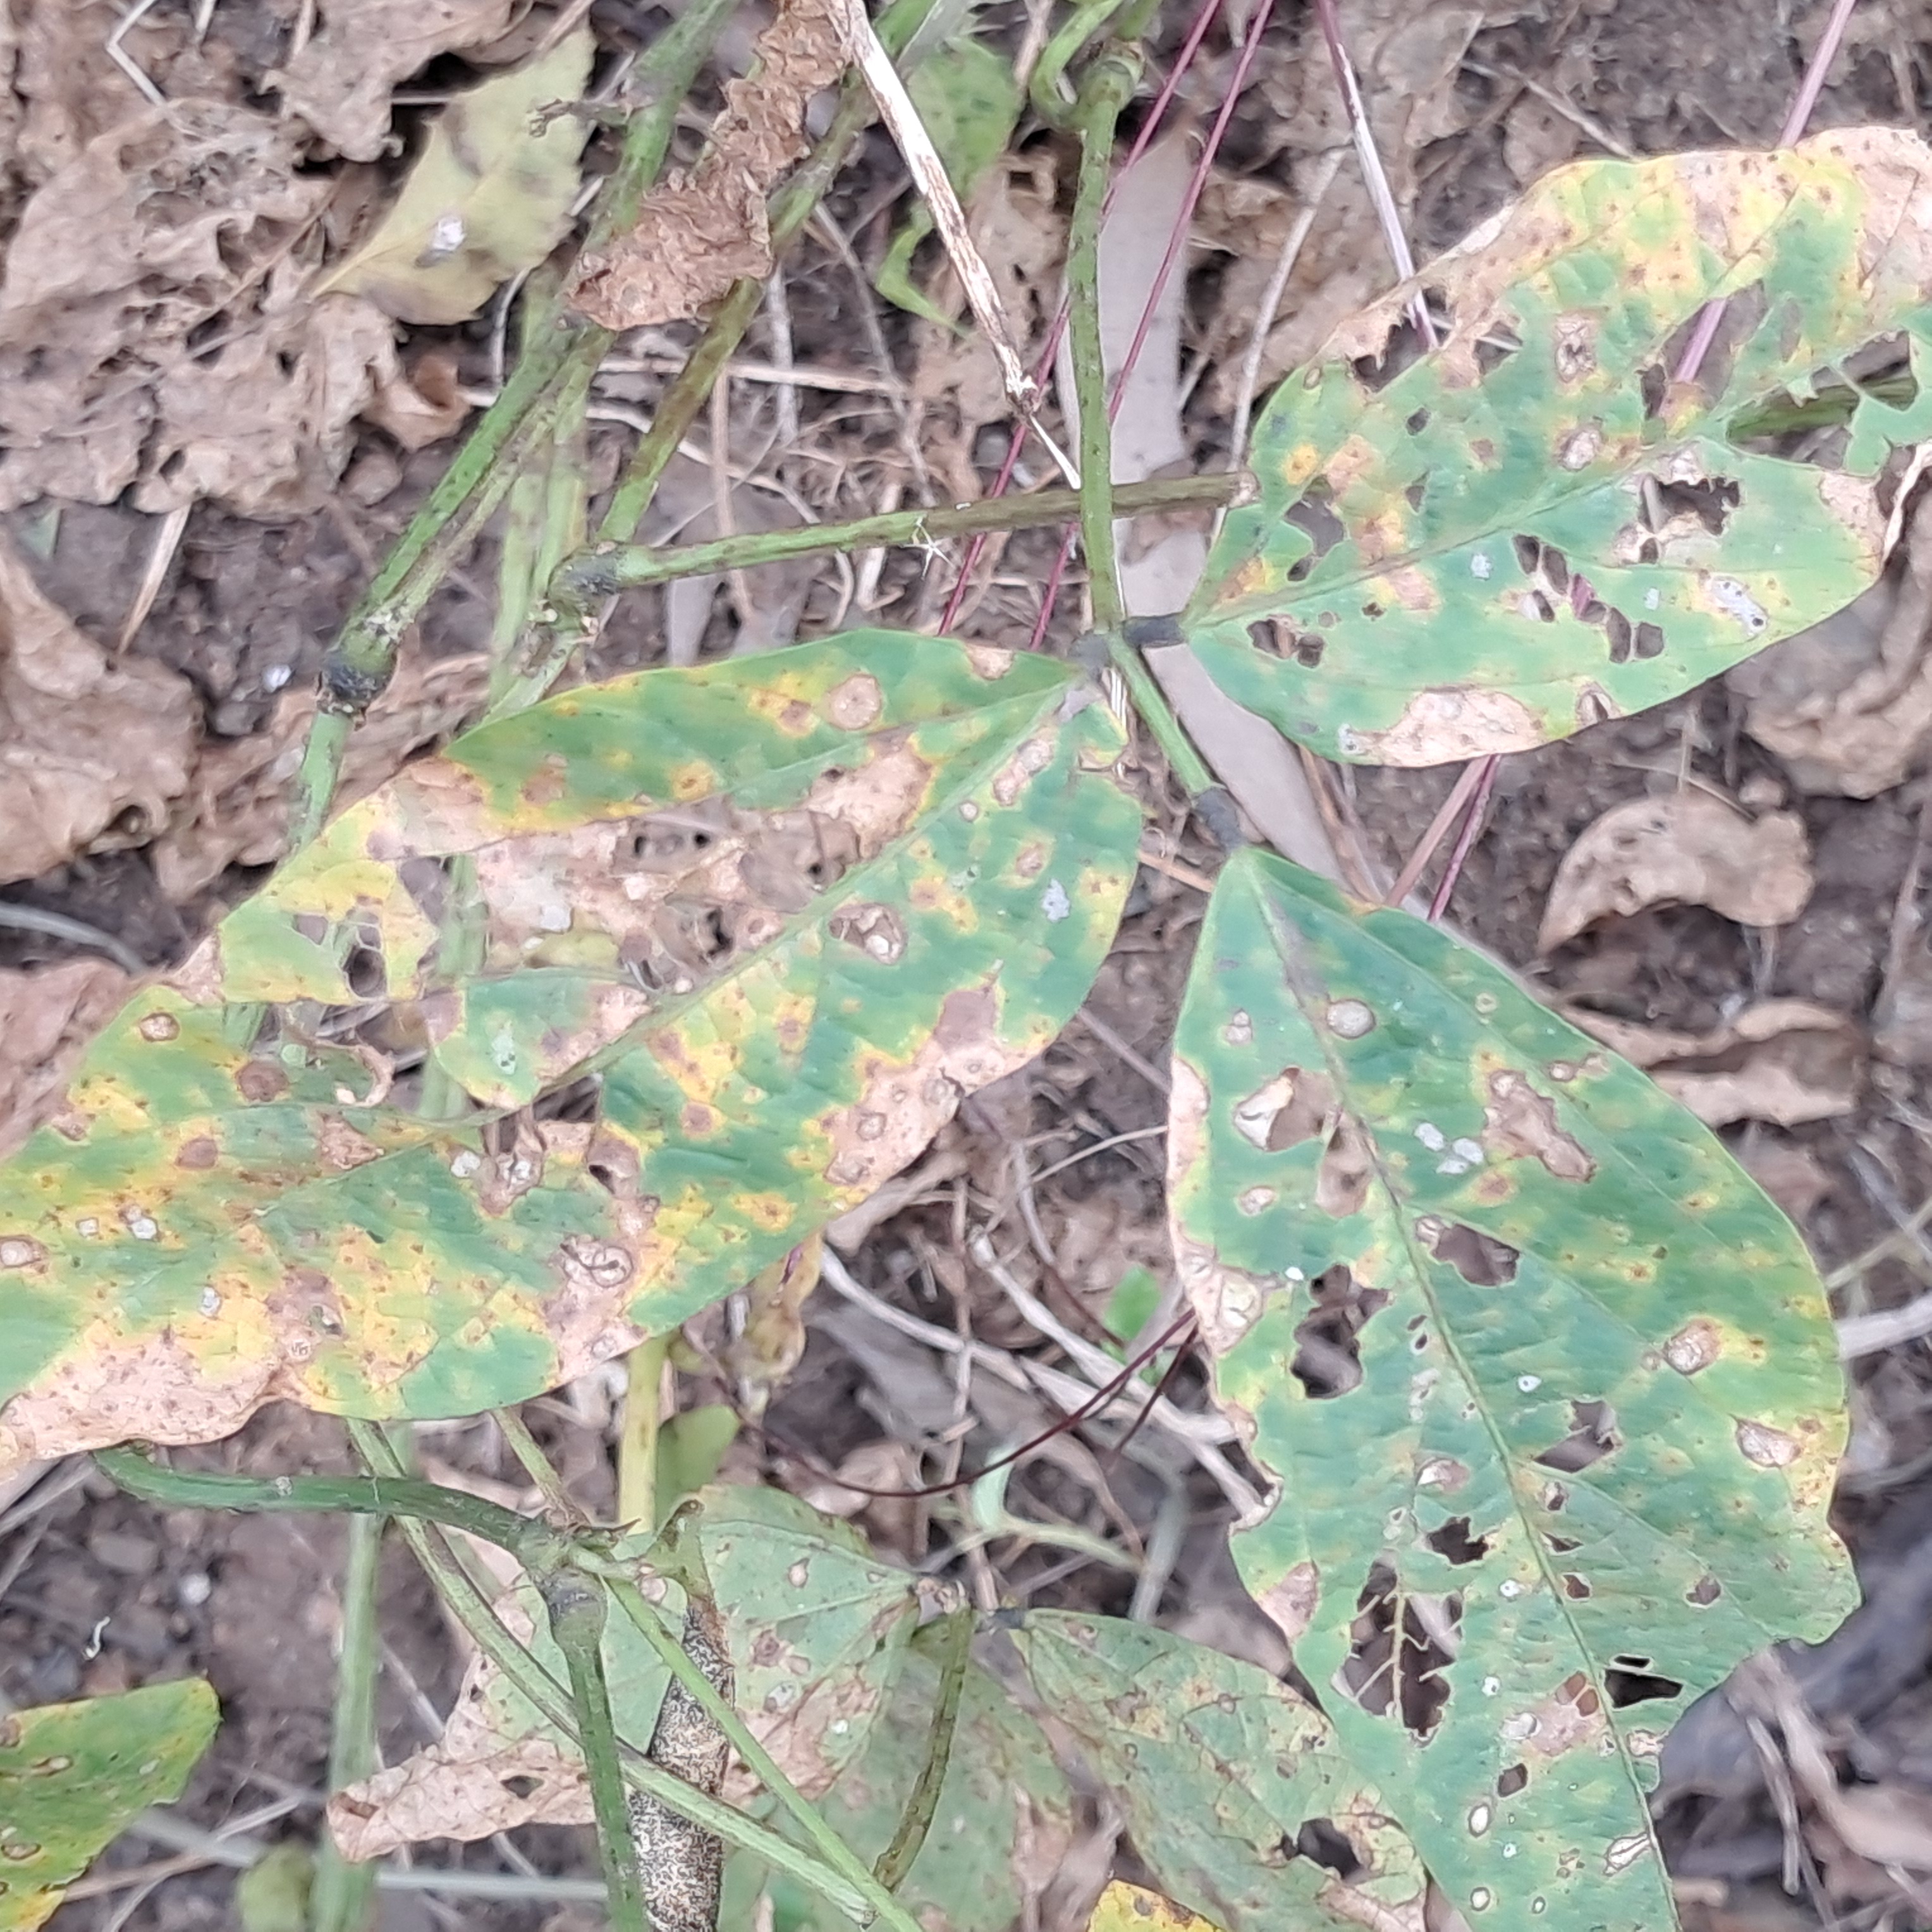
Label: Caterpillar_Semilooper_Pest